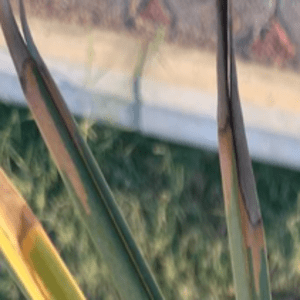
Label: Manganese Deficiency